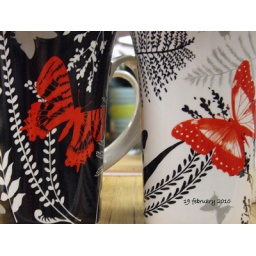
black and white mugs on display in target today